BAT5

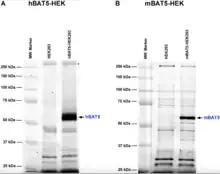
BAT5 molecular weight comparison of humans (H) and mice (m)

In previous studies, the connection of malformations in the BAT5 (ABHD 16A) protein had yet to be linked to noticeable human diseases. Yet recent studies show that the BAT5 (ABHD 16A) has been linked to neurological, immune regulation, Kawasaki's disease and coronary artery disease.